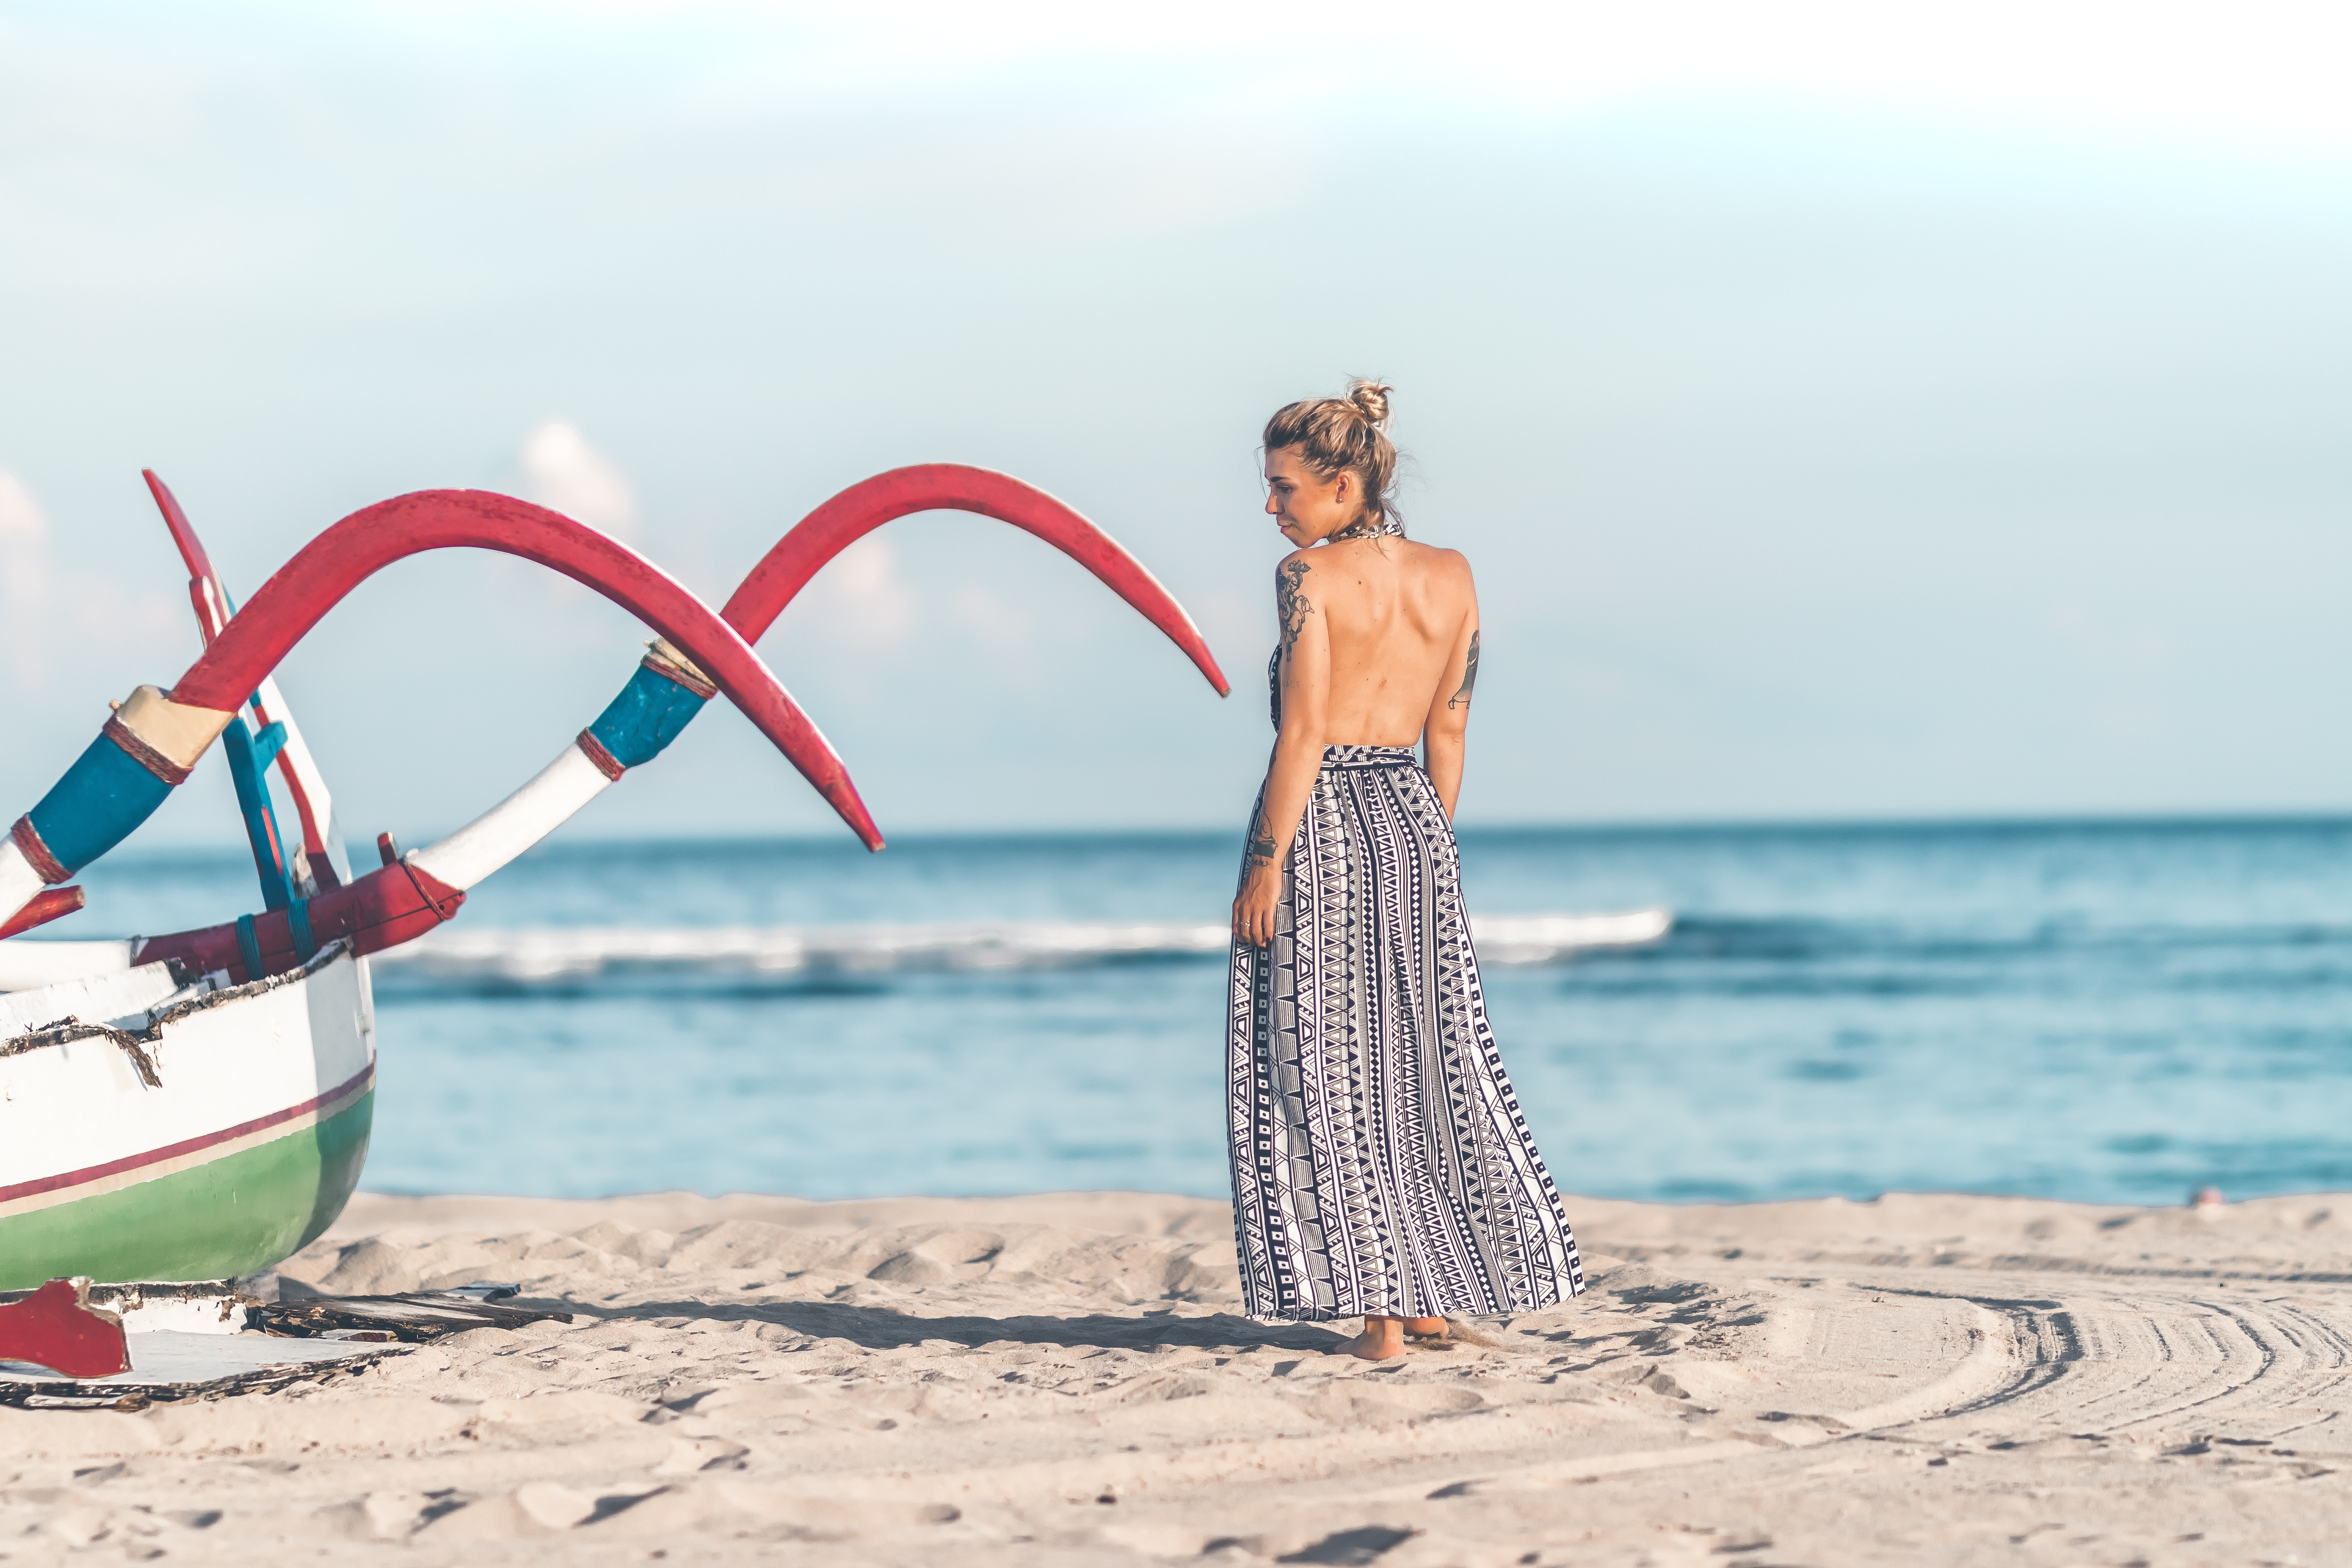
vacation, beach, fun, summer, sea, dress, photo shoot, photography, sand, ocean, leisure, tourism, happy, long hair, travel, coast